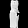
Label: Dress